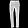
Label: Trouser